Saint Petersburg Dam

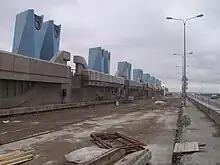
The dam during construction

For years, prominent scientists and statesmen of imperial Russia developed various plans for flood protection, and the Soviet Union implemented the idea. The flood of 1955 finally made it clear that the city needed a protective dam. Many options were considered before the Soviet government decided on a complex of 11 dams, including a six-lane highway on the top.